Josef Mayr-Nusser

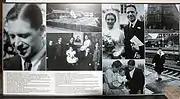
Commemorative plaque of Josef Mayr-Nusser in Ritten, Italy

Josef Mayr-Nusser was born on 27 December 1910 in Bolzano into a rural German-Italian household. He grew up on a farm in which his devout parents instilled in him Christian values along with his elder brother Jakob, who enrolled in a seminary to become a priest.